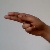
The image shows a hand gesture representing the letter 'H' in Indian Sign Language.